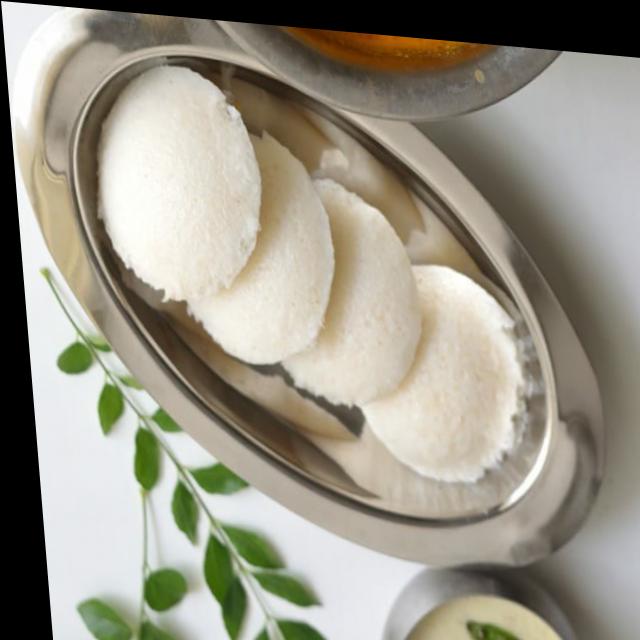
Dish: idli